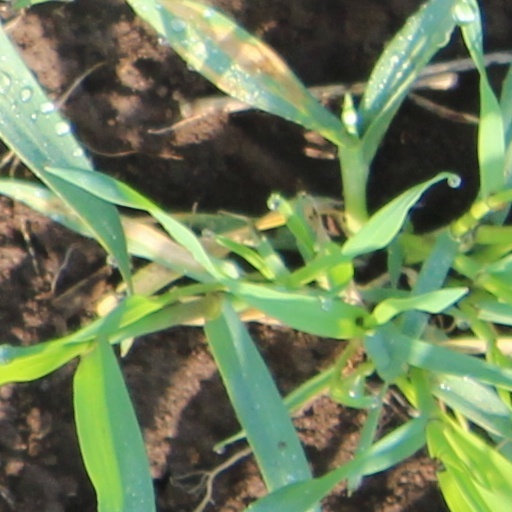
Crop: wheat